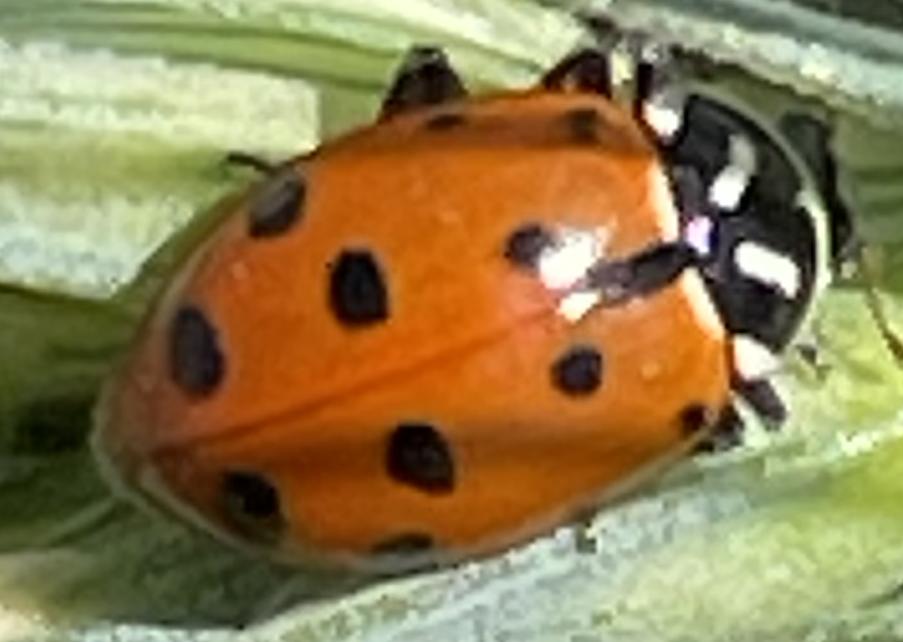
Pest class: predators